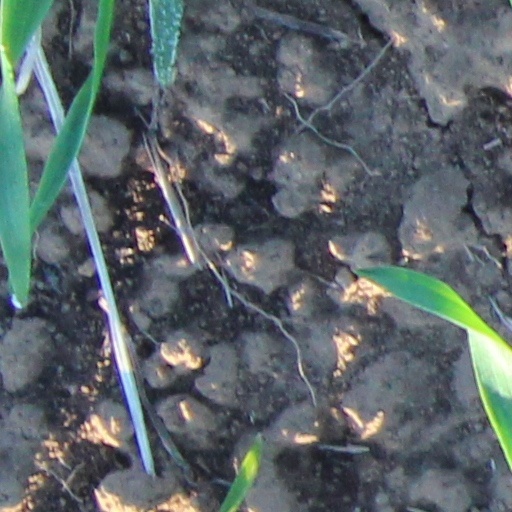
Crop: wheat